Dancing with the Birds

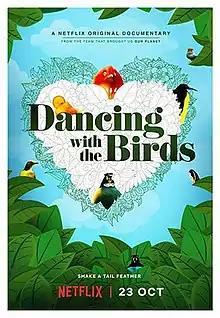

Dancing with the Birds is a 2019 documentary film directed by Huw Cordey and narrated by Stephen Fry. The premise revolves around the mating rituals of exotic birds, such as dancing or creating bowers with the right decorations. "Dancing with the Birds" was released on October 23, 2019, on Netflix.